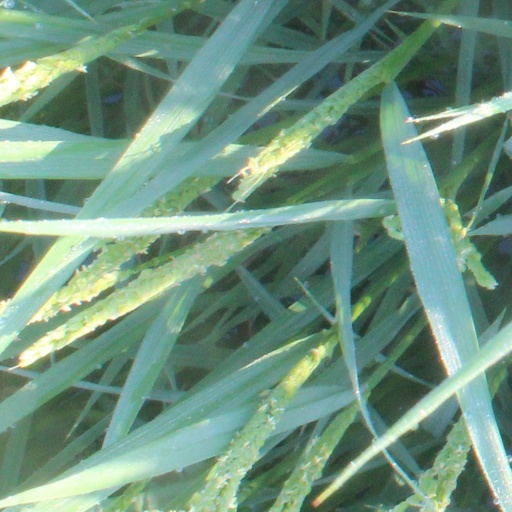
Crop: rice